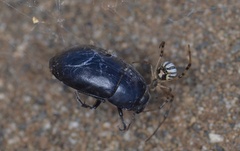
Species: Lactrodectus_hesperus